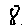
Label: 8